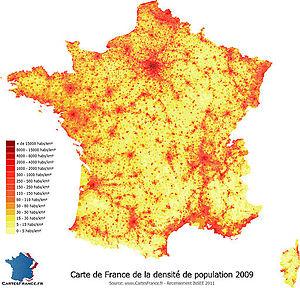
Densité de population par km² dans la partie européenne de la France en 2009.
La démographie de la France est l'étude quantitative et qualitative des caractéristiques de la population française et de ses dynamiques, à partir de thèmes tels que la natalité, la fécondité, la mortalité, la nuptialité et la migration.
La France, en forme longue depuis 1875 la République française, est un État souverain transcontinental dont le territoire métropolitain est situé en Europe de l'Ouest. Ce dernier a des frontières terrestres avec la Belgique, le Luxembourg, l'Allemagne, la Suisse, l'Italie, l'Espagne et les deux principautés d'Andorre et de Monaco. La France dispose aussi d'importantes façades maritimes sur l'Atlantique et la Méditerranée. Son territoire ultramarin s'étend dans les océans Indien, Atlantique et Pacifique ainsi qu'en Amérique du Sud, et a des frontières terrestres avec le Brésil, le Suriname et les Pays-Bas.